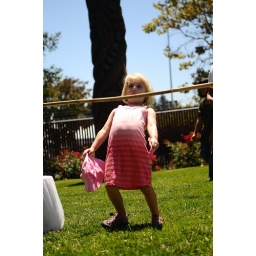
Girl in pink dress 1